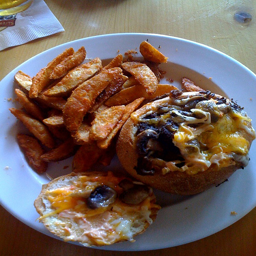
A plate of food with fries, egg and a loaded baked potato on it.
A plate full of food with potatoes and cheese.
Egg Cheese and olive sandwich with a side of fries
A burger with cheese and egg next to some fries.
A baked stuffed potatoes and French fries on a plate.